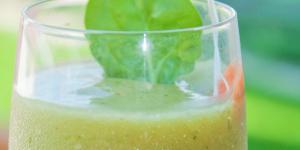
agua de alfalfa